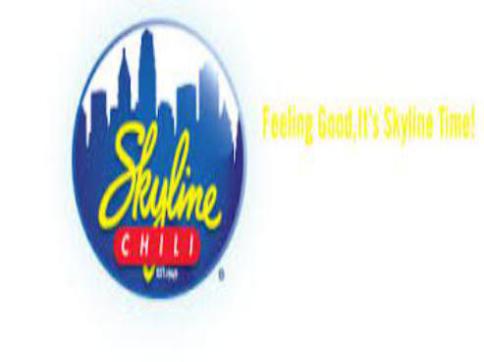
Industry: Food